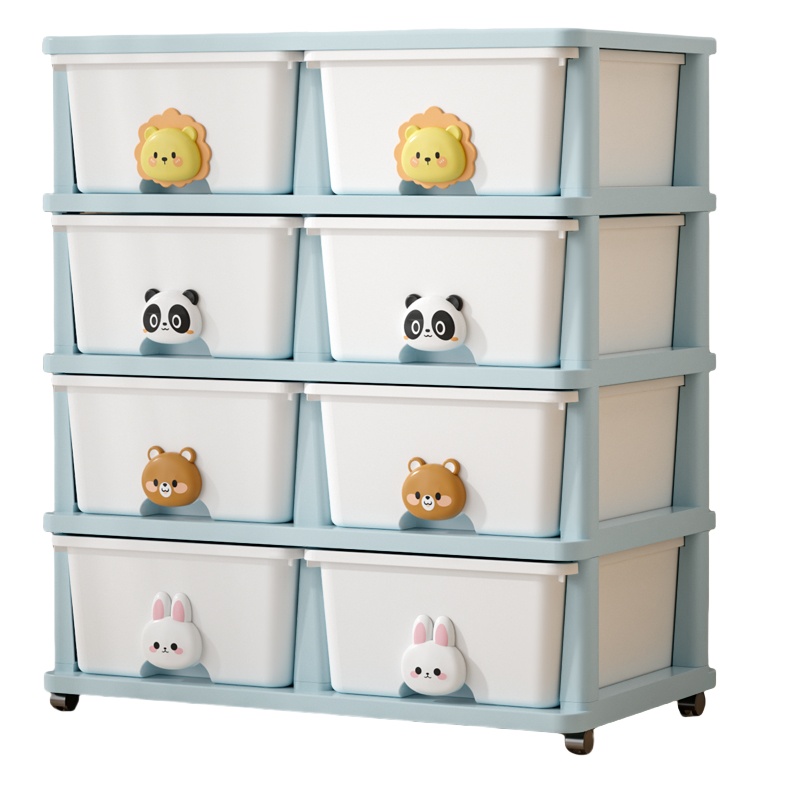
Warmsprings Contemporary Drawer Storage Rack
Specifications Main Color Blue Main Material Plastic Dangerous Goods #dangerFlag# Dimensions & Weights Assembled Length (in.) 26.77 Assembled Width (in.) 15.75 Assembled Height (in.) 31.10 Weight (lbs) 13.01 Product Features Large capacity storage：Double row design, suitable for storage in different spaces Bottom wheel ：More convenient for free movement PP material：Safe and durable, no formaldehyde, no odor, rest assured to use Long term durability,：Strong bearing capacity, not afraid of heavy objects Description
Brand: Warmsprings
Category: Furniture > Cabinets & Storage > Closets > Closet Drawers